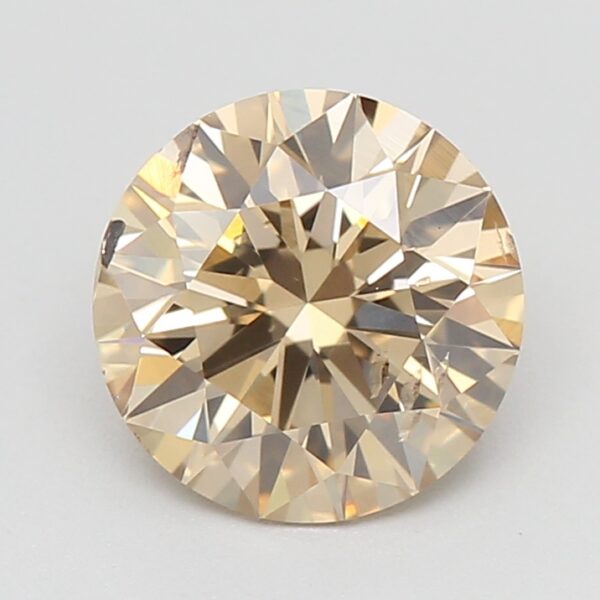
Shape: round
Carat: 1
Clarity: SI2
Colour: FANCY
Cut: EX
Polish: EX
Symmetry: VG
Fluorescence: N
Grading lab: GIA
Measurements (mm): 6.39 x 6.44 x 3.98